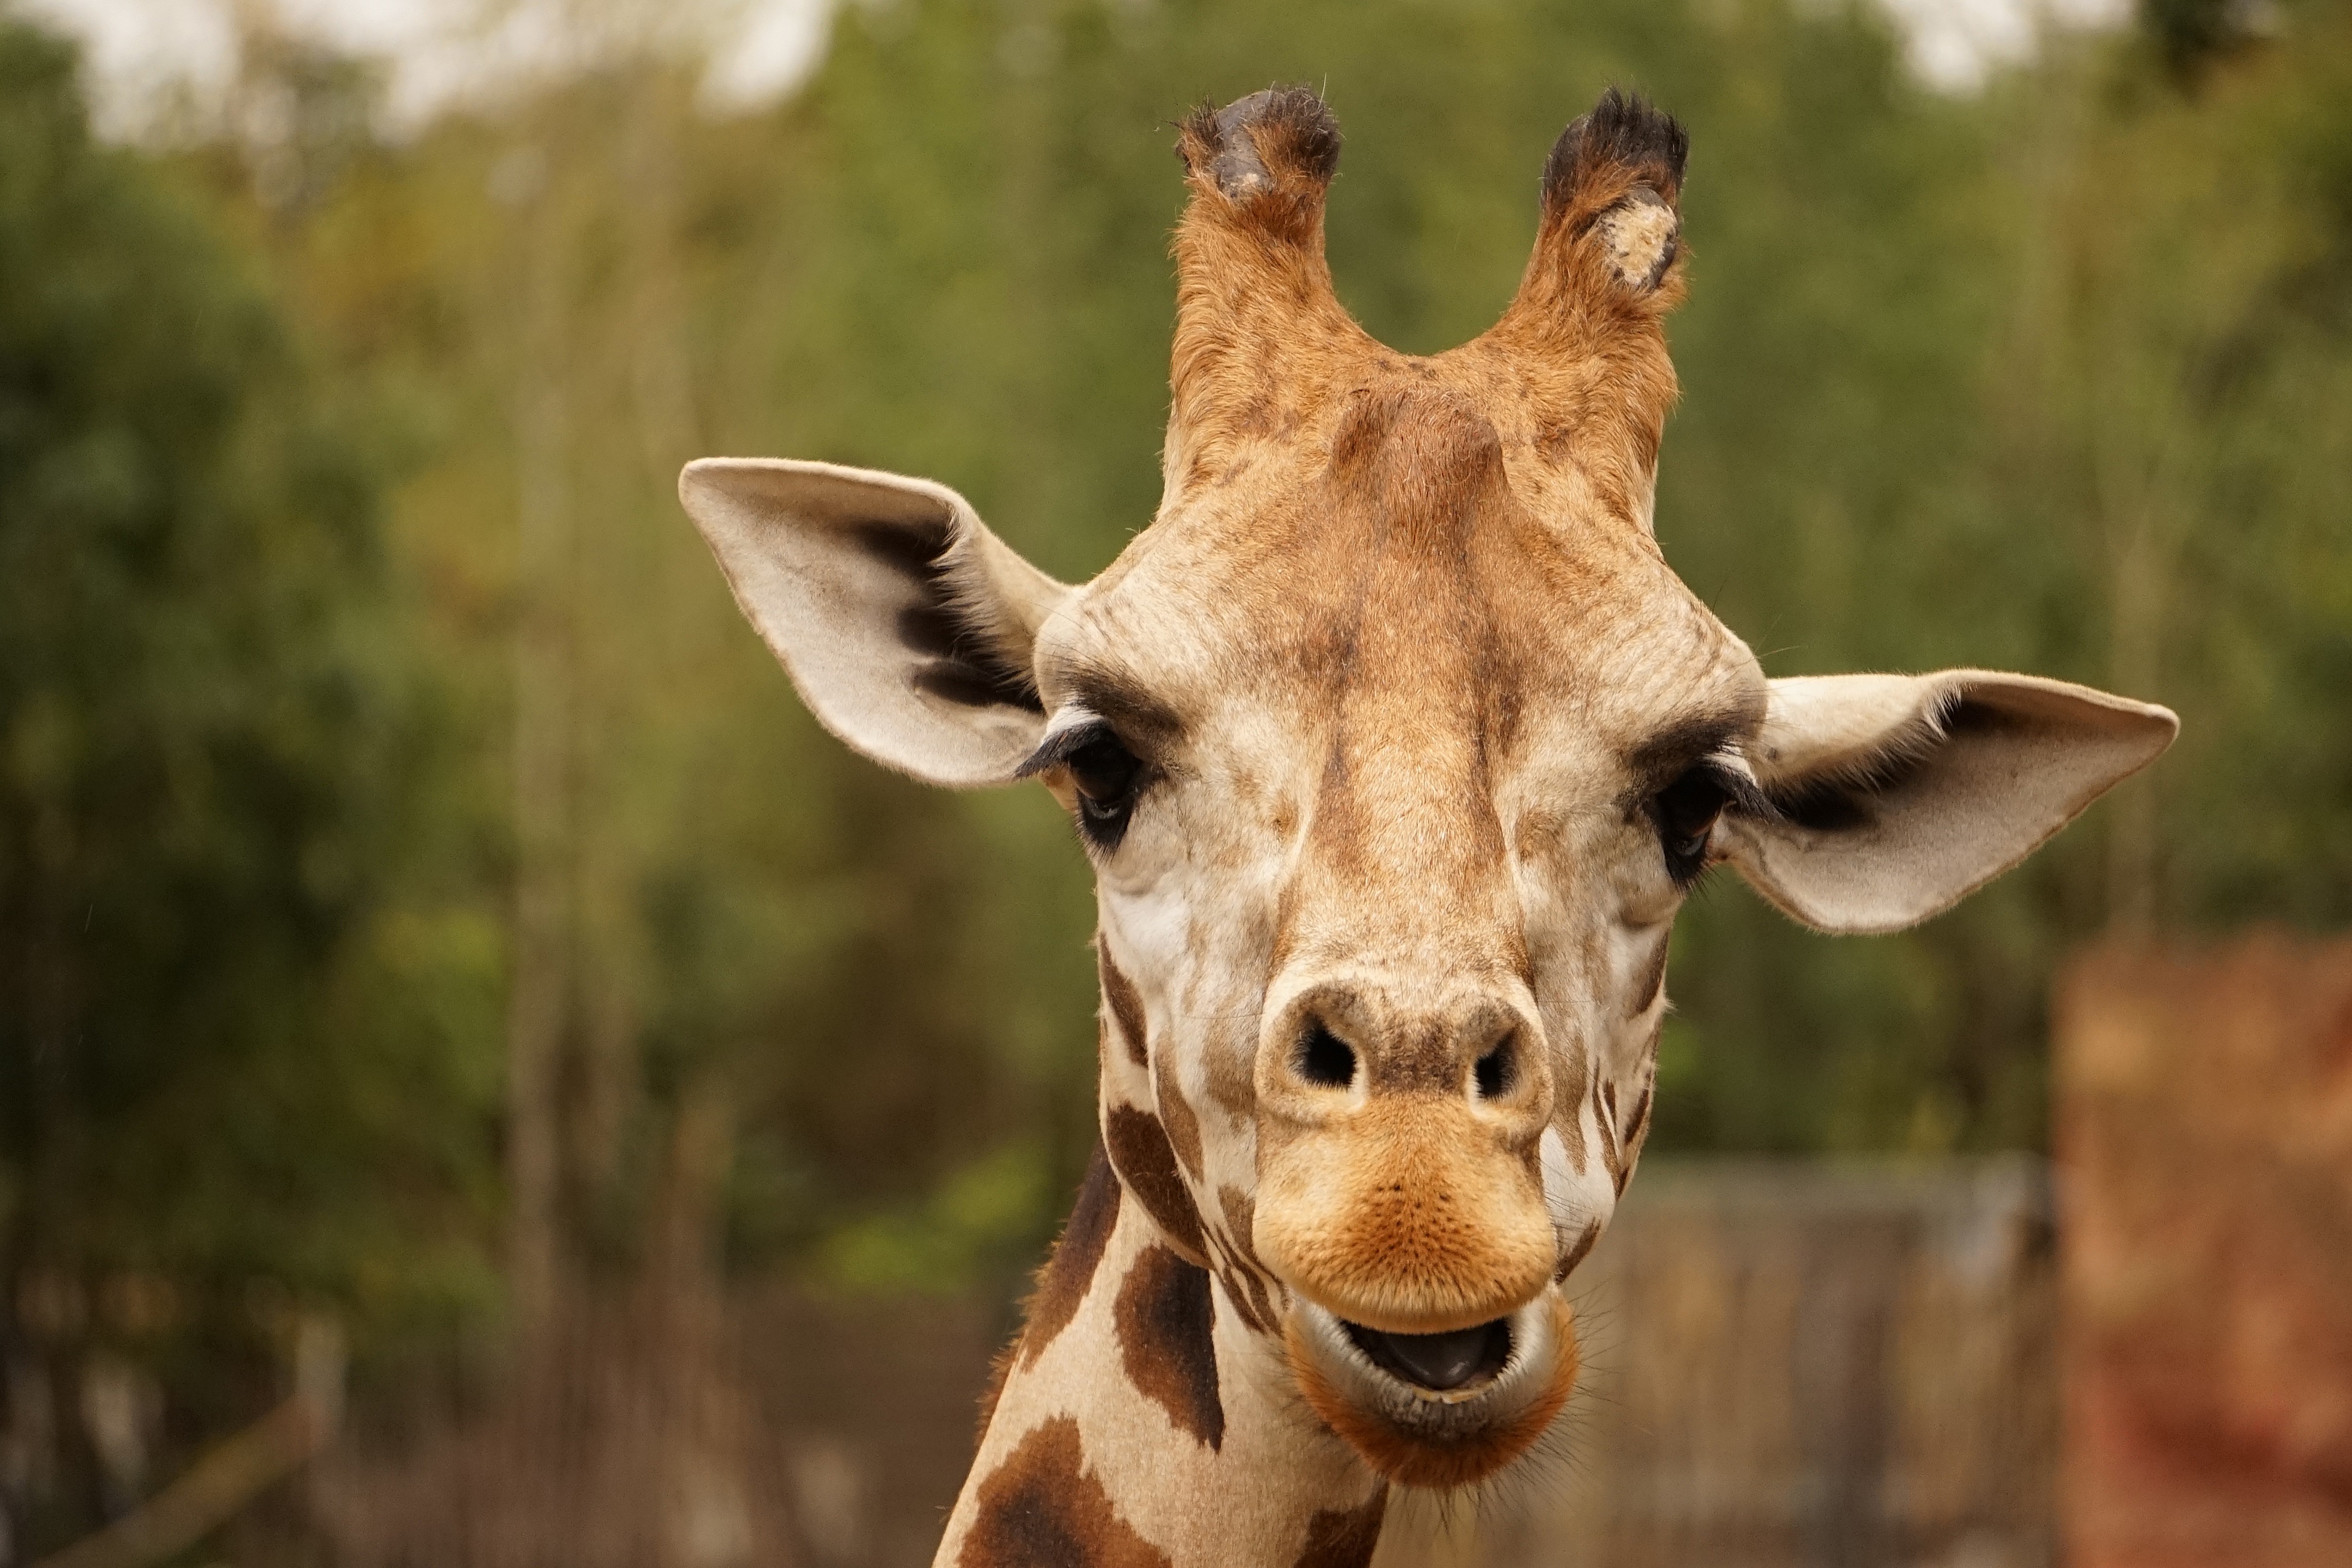
animal, wildlife, zoo, mammal, fauna, savanna, giraffe, spotted, eyes, ears, head, vertebrate, safari, datailaufnahme, giraffidae